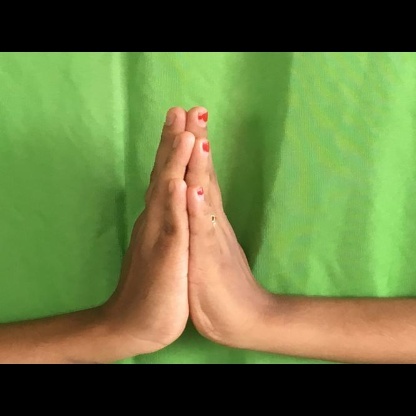
Mudra: Anjali